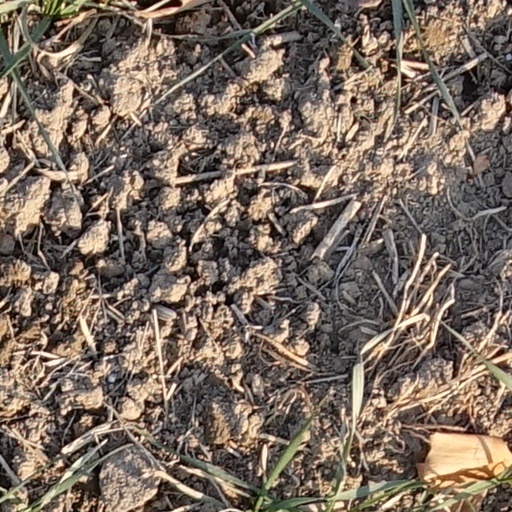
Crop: wheat